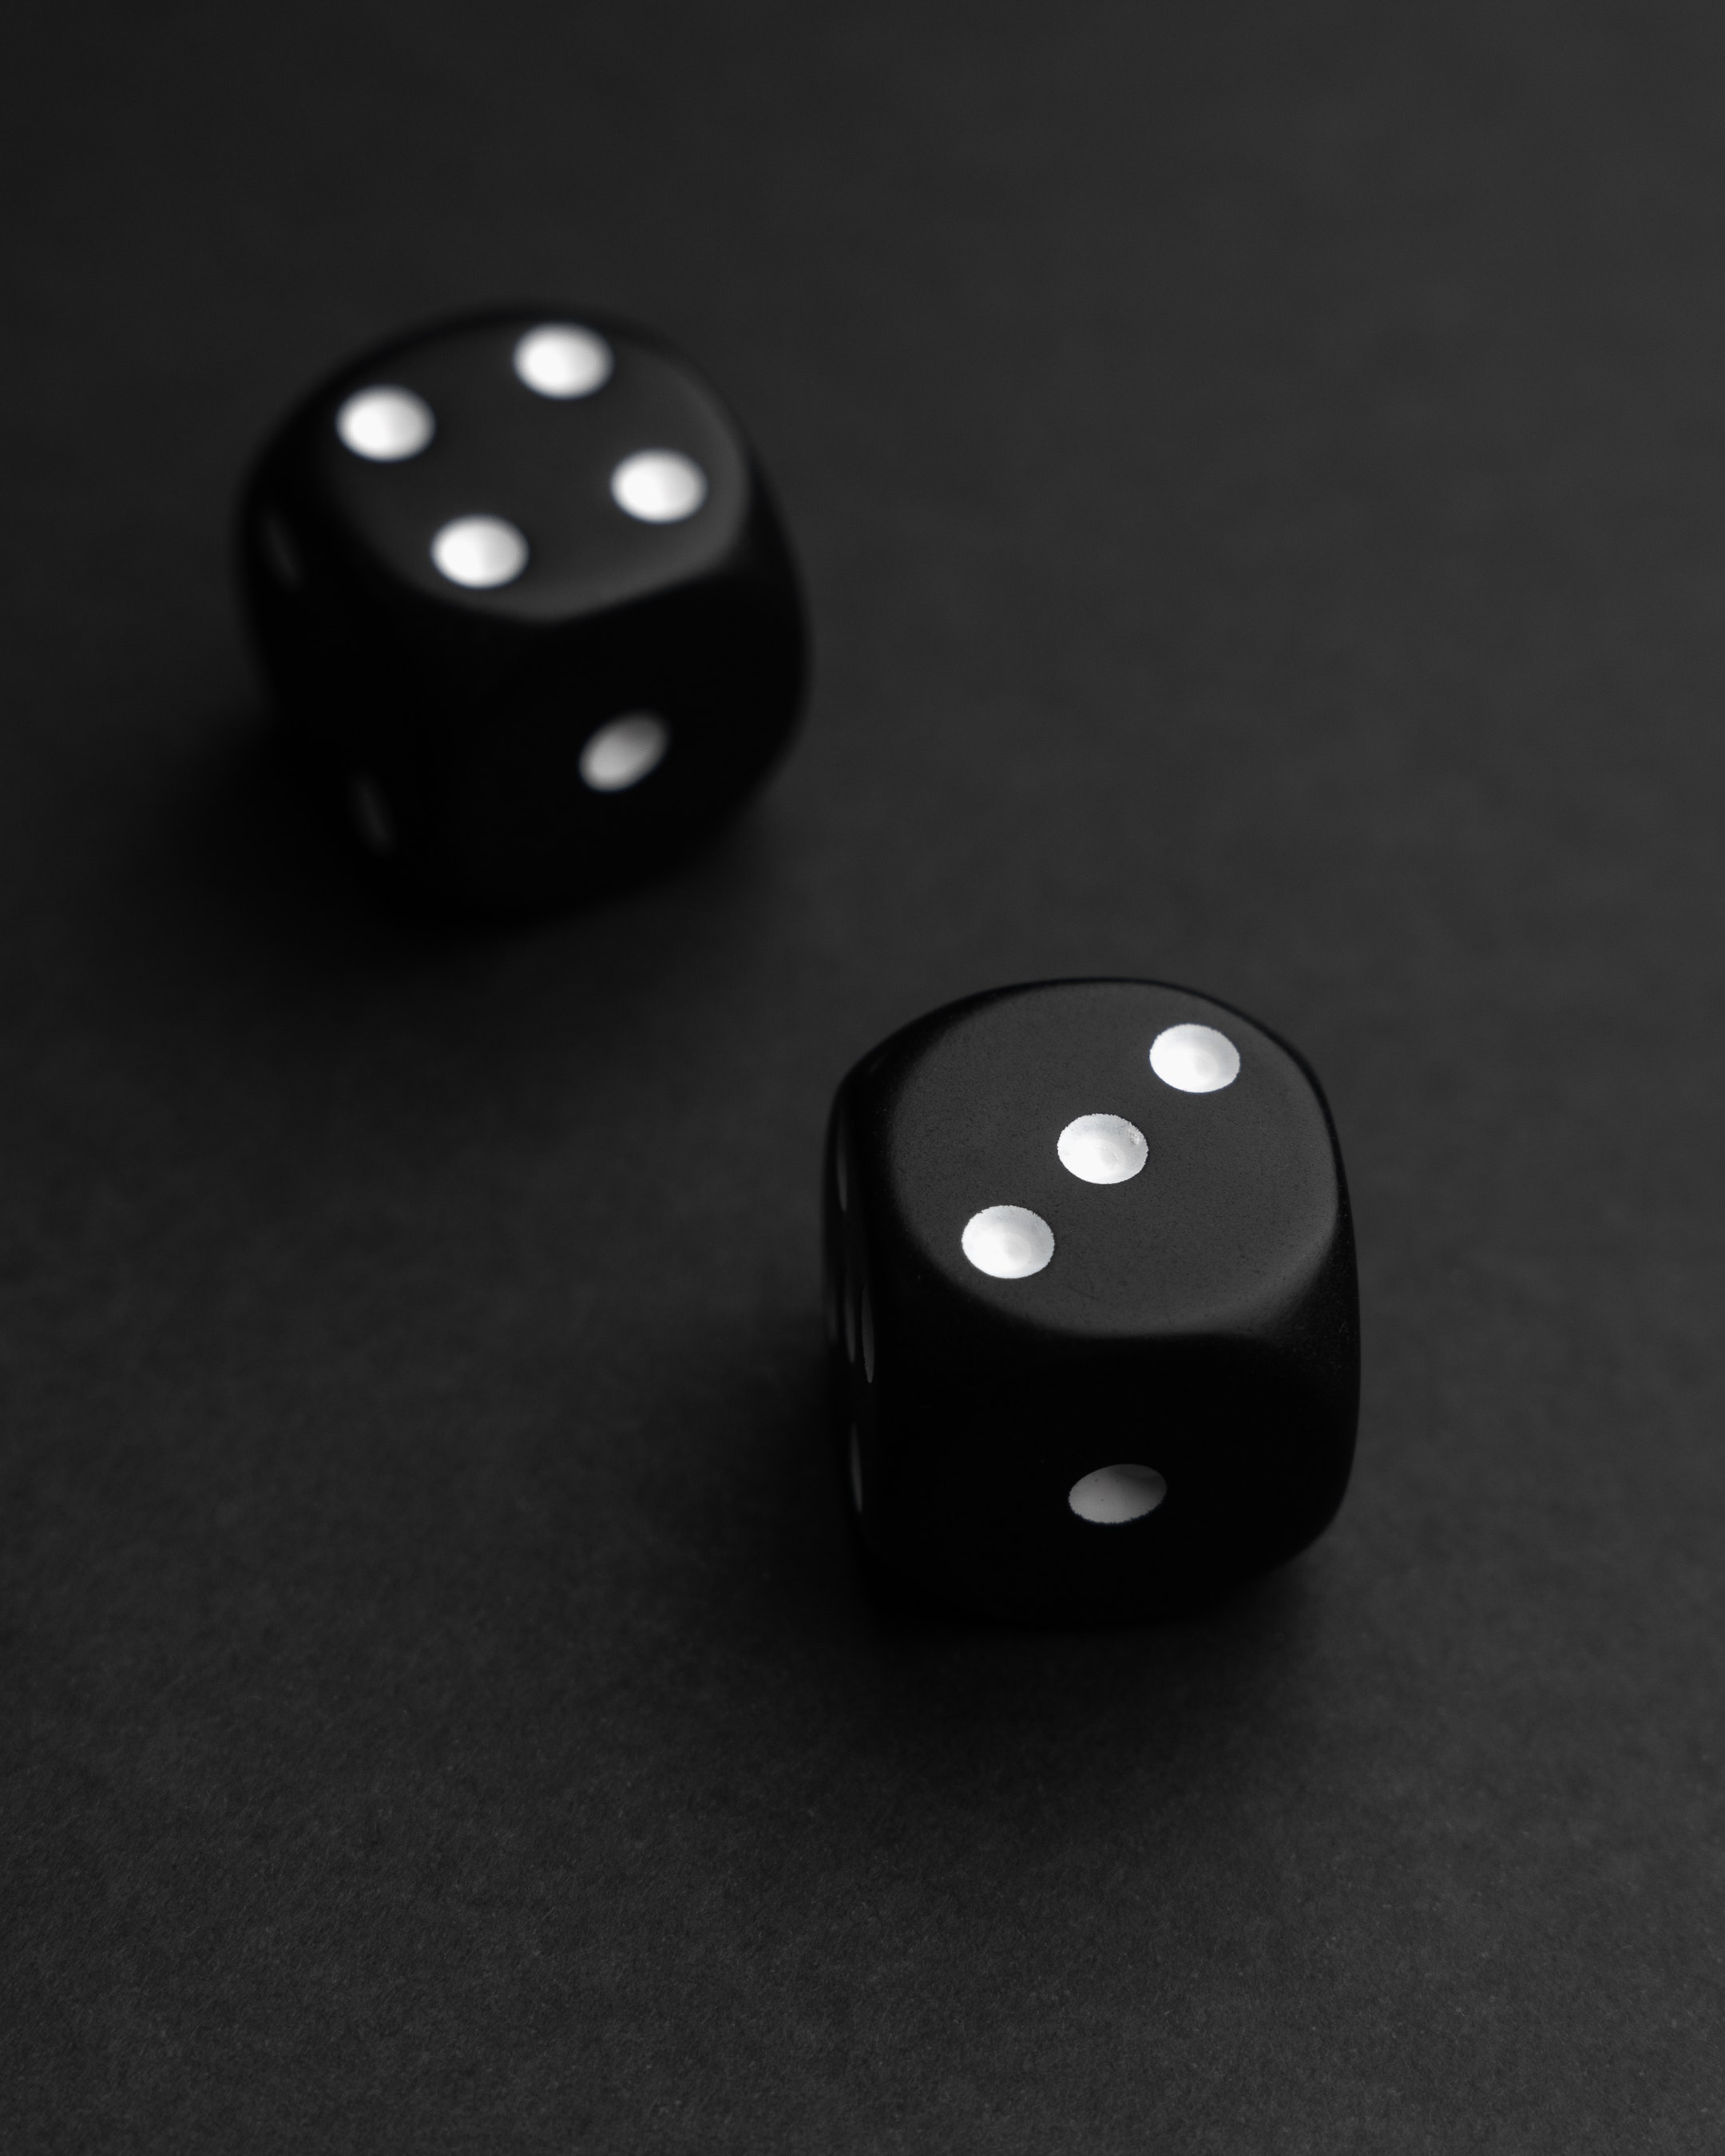
art, dice, dice game, indoor games and sports, circle, darkness, still life photography, sports, pattern, carmine, composite material, sports equipment, fashion accessory, auto part, rectangle, recreation, square, monochrome photography, tabletop game